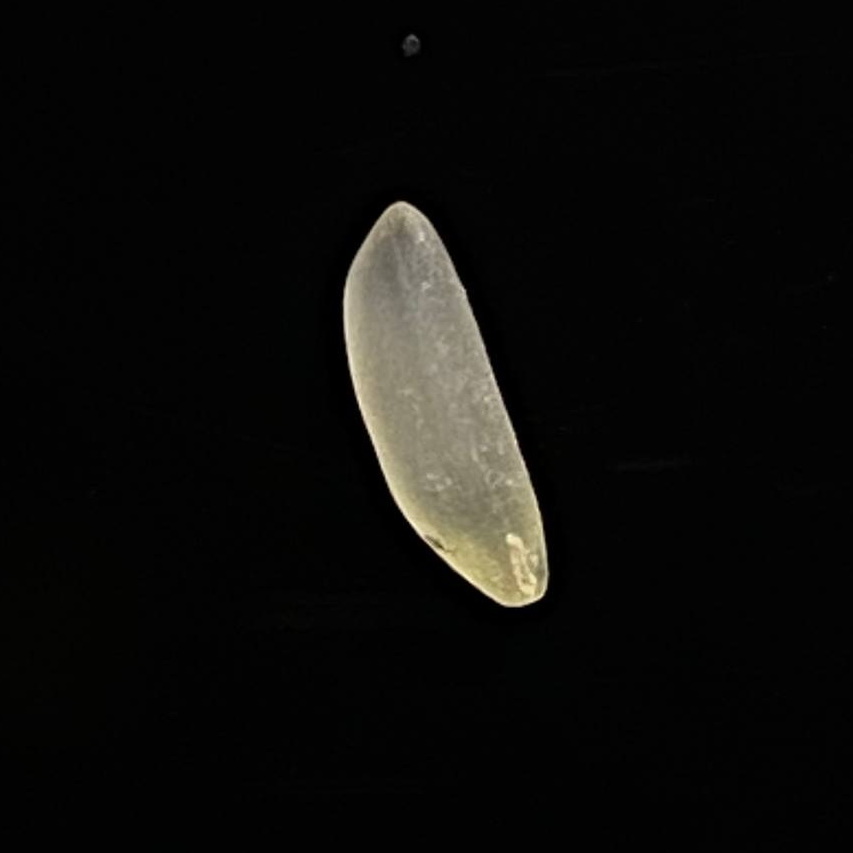
Rice variety: Shampakatari